Little Holland House

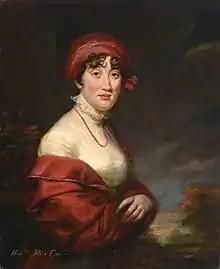
"Hon Miss Fox", 1810 portrait by James Northcote (1746–1831) of Hon. Caroline Fox (1767–1845), then aged 43, only daughter of Stephen Fox, 2nd Baron Holland. Collection of Royal Albert Memorial Museum, Exeter, Devon

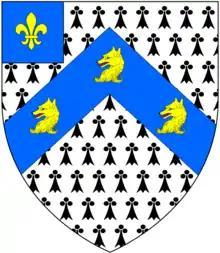
Canting arms of Fox, Baron Holland: "Ermine, on a chevron azure three fox's heads and necks erased or on a canton of the second a fleur-de-lys of the third"

It was occupied from before 1802 until her death in 1845 by Hon. Caroline Fox (3 November 1767 – 12 March 1845) who died there unmarried in 1845 aged 78. She was the only daughter of Stephen Fox, 2nd Baron Holland (1745–1774), of Holland House, Kensington, (son of Henry Fox, 1st Baron Holland (1705–1774) by his wife Lady Caroline Lennox (1723–1774)) by his wife Lady Mary FitzPatrick, a daughter of John FitzPatrick, 1st Earl of Upper Ossory. Hon. Caroline Fox was the only sister of Henry Vassall-Fox, 3rd Baron Holland (1773–1840), of Holland House, who owned most of the land within the manor of Kensington, and was a niece of the Whig statesman Charles James Fox (1749–1806), who made Holland House a famous meeting place of prominent Whig politicians. Her brother bequeathed it to her and she called it "Paradisino". In 1842, she established a charity school (today Fox Primary School) near the site, "for the education of children of the labouring, manufacturing and other poorer classes" of Kensington. Its original location was near her home of Little Holland House, on the west side of today's Holland Park, to the west of today's number 14 Holland Park Road, a house built for the painter Val Prinsep on the Holland House estate, which is next to Leighton House (12 Holland Park Road) the house built for the painter Frederic Leighton. In 1876 it was taken over by the London School Board, which moved it to a new site in Silver Street, today the northern end of Kensington Church Street. In 1877 the original site of the school in Holland Park Road was sold by auction for £2,650, and in its place was built the present Nos. 20–30 (even) Holland Park Road, a group of six two-storey studio residences arranged around a courtyard with an arched entrance, originally called "The Studios". The school moved a third time in 1937 to its present site on Kensington Place.